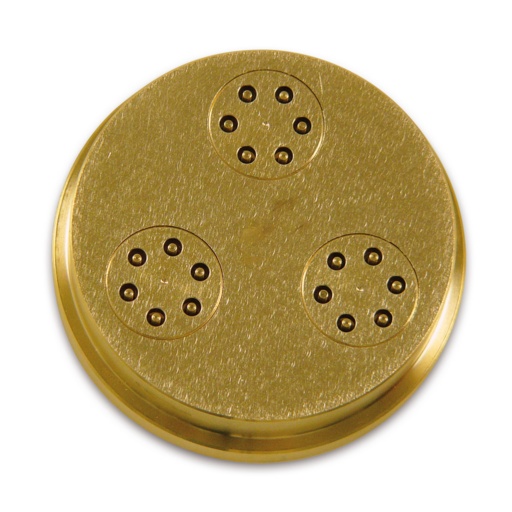
Sirman 28184091 Pasta Machine, Parts & Accessories
Brand: Sirman
Sirman 28184091 - #91 GRAMIGNE 3MM for SINFONIA Introducing the Sirman 28184091 - #91 GRAMIGNE 3MM for SINFONIA, a premier choice for professionals in the culinary industry. Designed to meet the rigorous demands of commercial kitchens and restaurants, this high-performance appliance is a testament to Sirman's commitment to quality and innovation. Whether you're crafting artisanal pasta or streamlining your food preparation process, the Sirman #91 GRAMIGNE 3MM is engineered to deliver exceptional results with precision and efficiency. Renowned for its reliability and robust construction, the #91 GRAMIGNE 3MM for SINFONIA is an indispensable tool for chefs and culinary experts aiming to enhance their kitchen operations. This versatile piece of restaurant equipment is perfect for creating uniform, 3mm gramigne pasta, ensuring consistency in every dish. High-Performance Appliance: Engineered for superior efficiency, the Sirman 28184091 is designed to withstand the high demands of a bustling commercial kitchen. Energy Efficient: Enjoy reduced energy consumption without compromising on performance, making it an eco-friendly choice for your kitchen. Durable Construction: Built with top-quality materials, ensuring longevity and consistent operation even under the most strenuous conditions. Precision Crafting: Perfect for producing uniform 3mm gramigne pasta, enhancing the presentation and taste of your culinary creations. Easy to Use and Maintain: User-friendly design allows for straightforward operation and cleaning, saving valuable time and effort in a fast-paced environment. Upgrade your kitchen with the Sirman 28184091 - #91 GRAMIGNE 3MM for SINFONIA and experience the perfect blend of innovation, efficiency, and reliability. Ideal for commercial kitchens, this essential piece of restaurant equipment will elevate your culinary capabilities and ensure your dishes stand out in quality and consistency.
Category: Home & Garden > Kitchen & Dining > Kitchen Appliance Accessories > Pasta Maker Accessories > Shaping Attachments